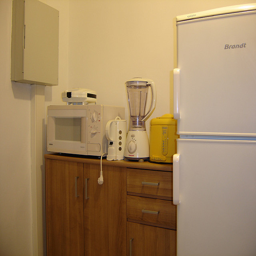
Small kitchen appliances sitting on a kitchen counter.
A small kitchenette features a fridge and small appliances.
A blender and microwave are sitting on a counter.
A kitchen scene with focus on the counter of appliances.
A kitchen with a blender, microwave, toaster and refrigerator.